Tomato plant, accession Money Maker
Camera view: horizontal (90 deg, fisheye); turntable rotation: 90 degrees
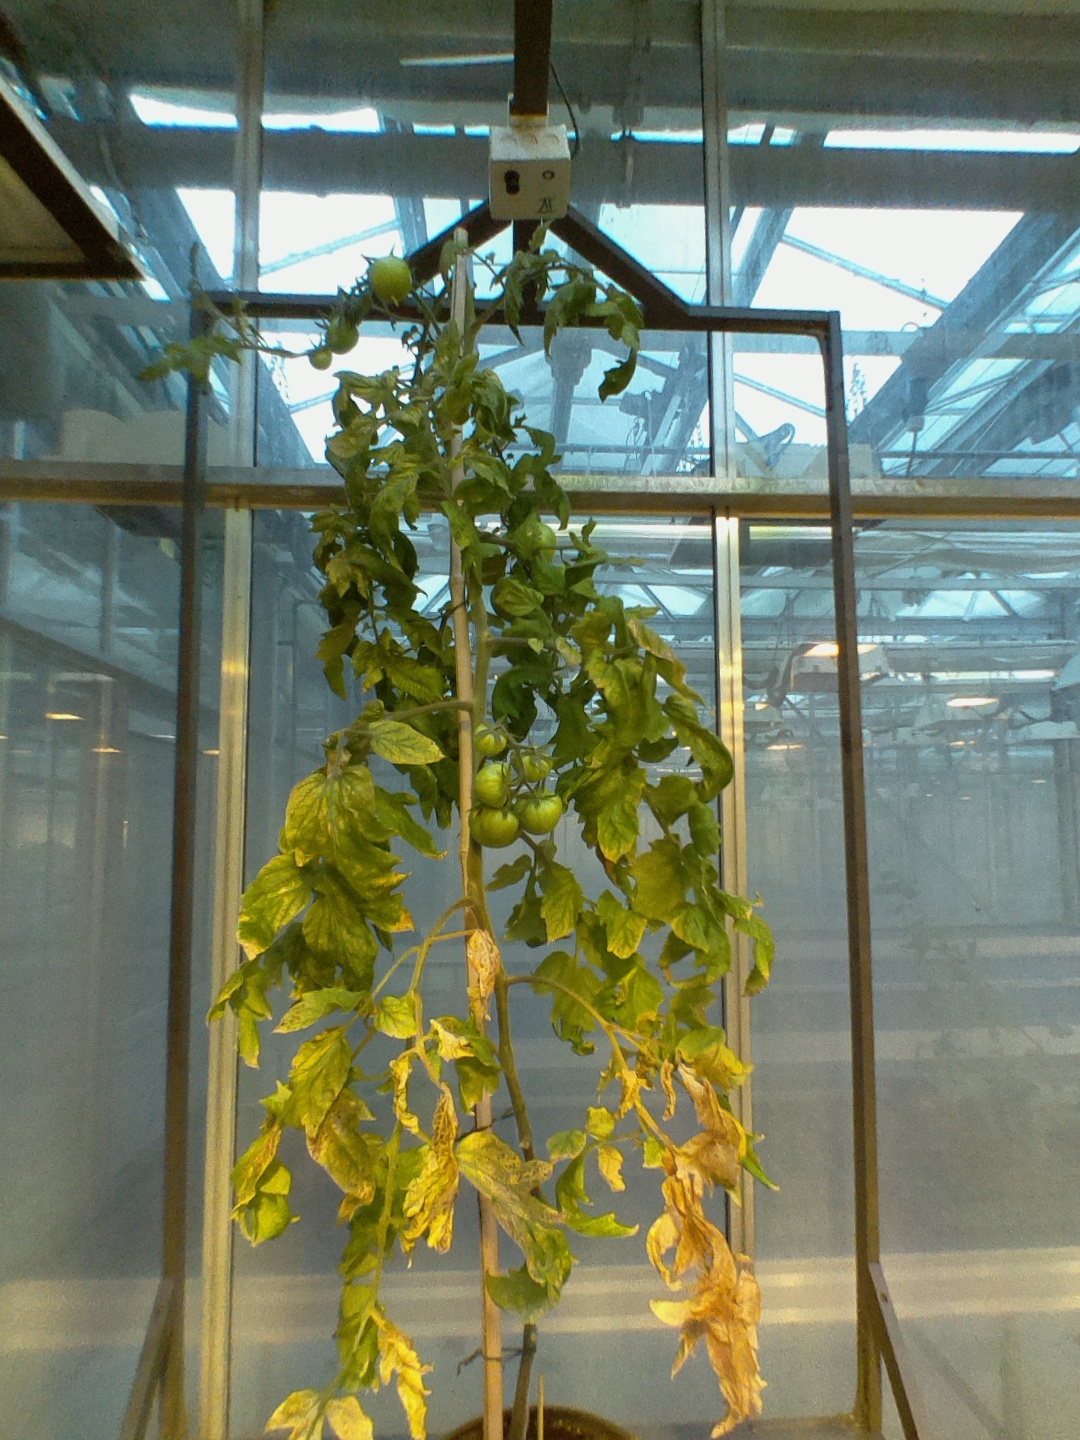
BBCH growth stage 78: 80% -90% of final fruit size